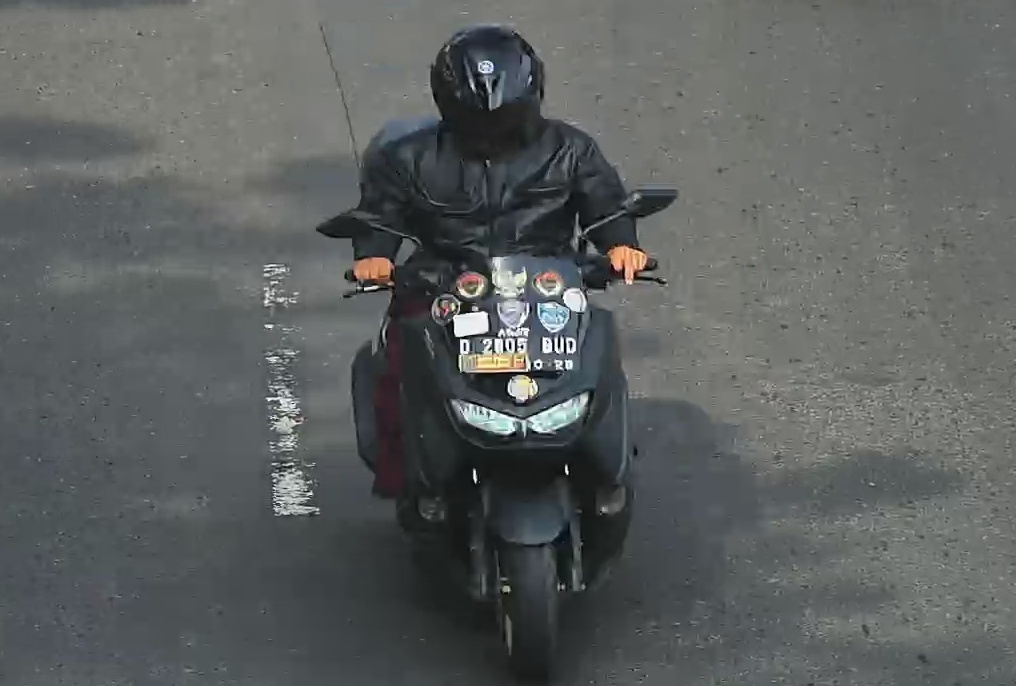
person-with-helmet: 1
person-without-helmet: 0